Golden Horn Metro Bridge

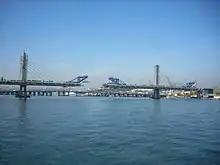
Golden Horn Metro Bridge under construction in February 2013, with the Atatürk Bridge in the background.

The idea of the bridge was first mooted in 1952 but only really came to life during the period when Kadir Topbaş was mayor of Istanbul (2004-17).